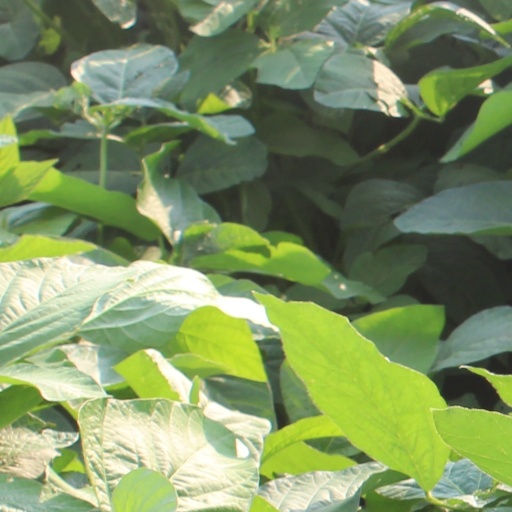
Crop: soybean